Moorim School: Saga of the Brave

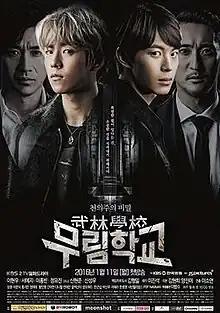
Promotional poster

Moorim School: Saga of the Brave is a 2016 South Korean television series starring Lee Hyun-woo, Lee Hong-bin, Seo Yea-ji and Jung Yoo-jin. It aired from January 11 to March 8, 2016, on KBS2 every Monday and Tuesday at 21:55 KST. The drama is set around the mysterious Moorim Institute which teaches its students virtues including honesty, faith, sacrifice and communication. The teachers and students at the school come from different countries and each have their own stories.